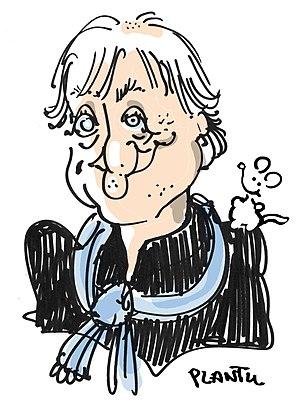
Autoportrait de Plantu
Jean Plantureux, dit Plantu, est un dessinateur de presse et caricaturiste français, né le 23 mars 1951 à Paris.